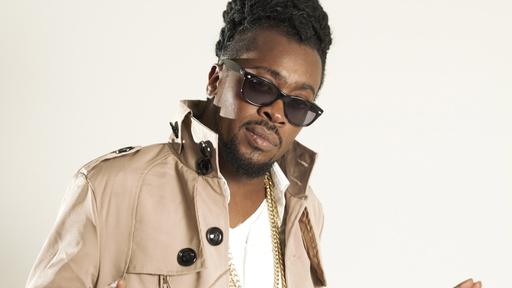
Gender: men